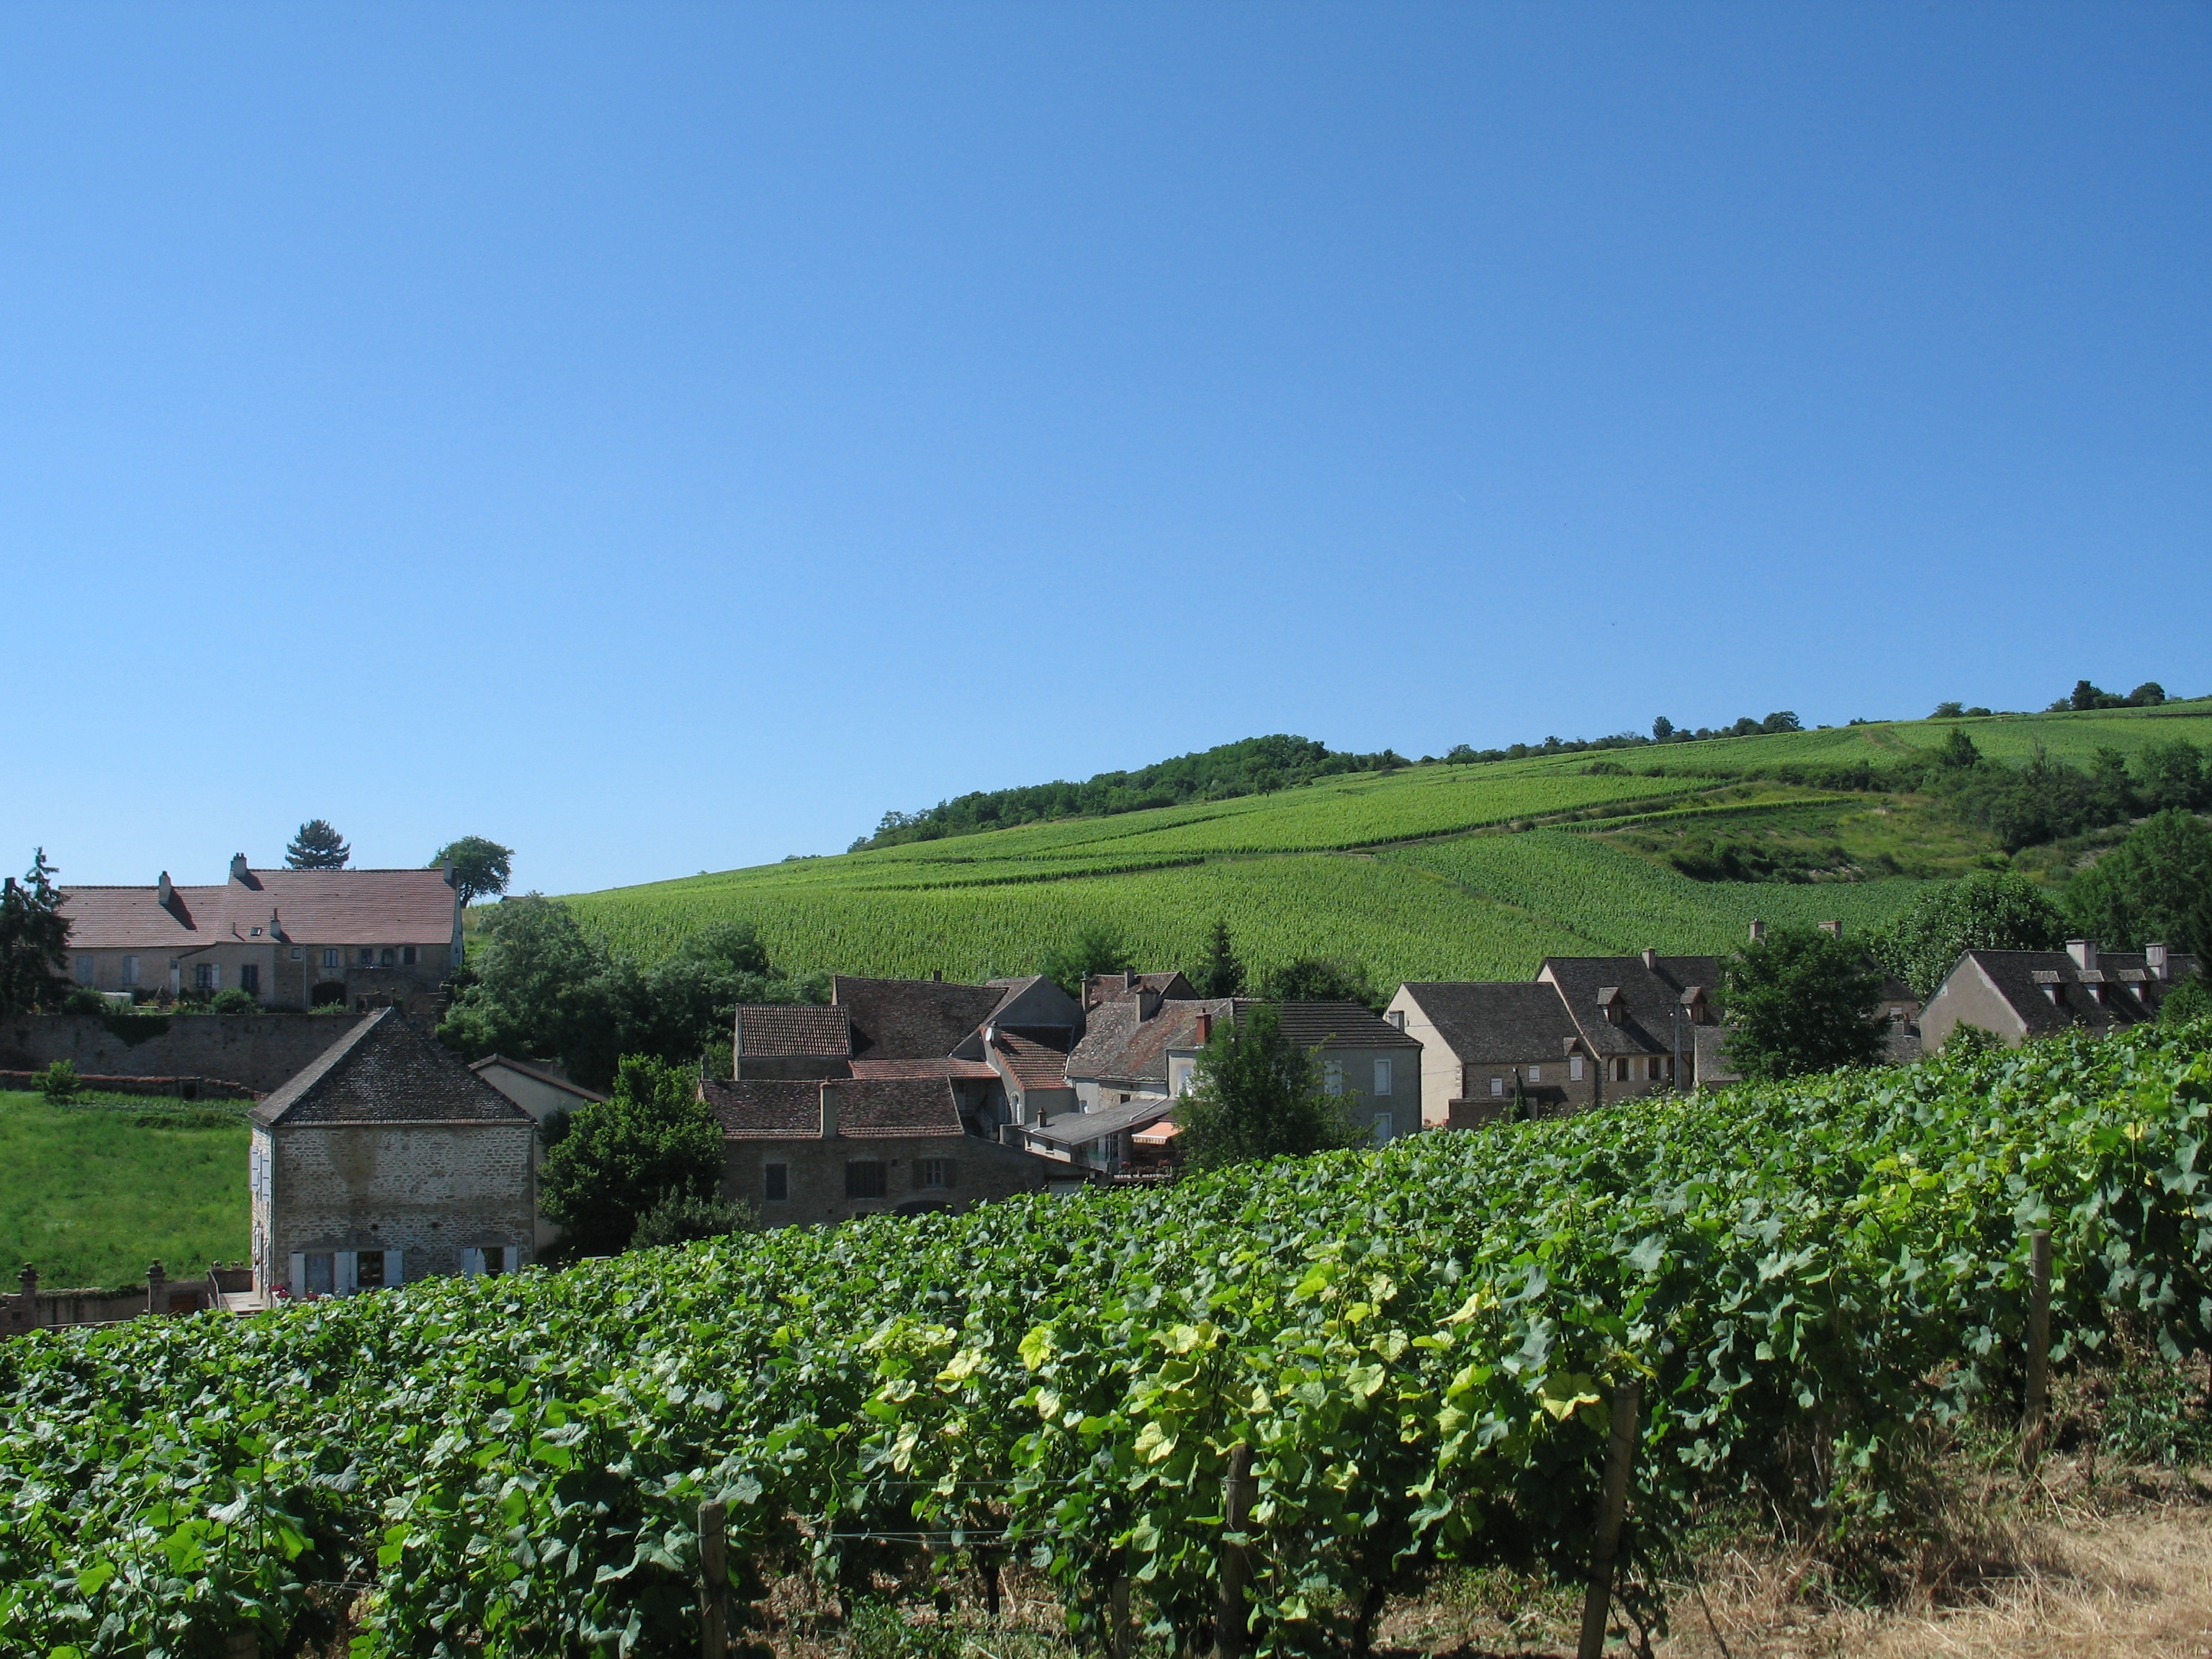
sky, vine, vineyard, field, farm, hill, flower, village, soil, blue, agriculture, shrub, plantation, estate, rural area, burgundy